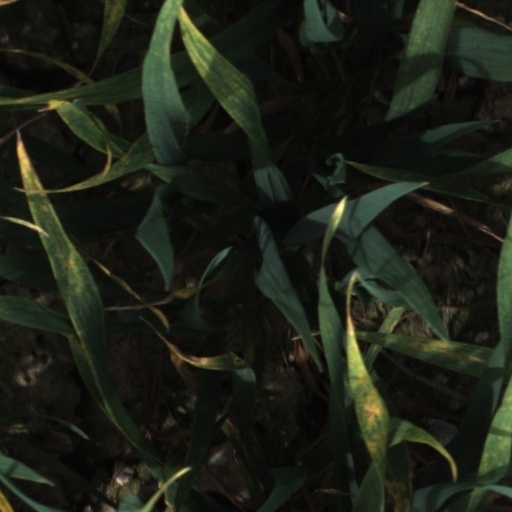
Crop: wheat